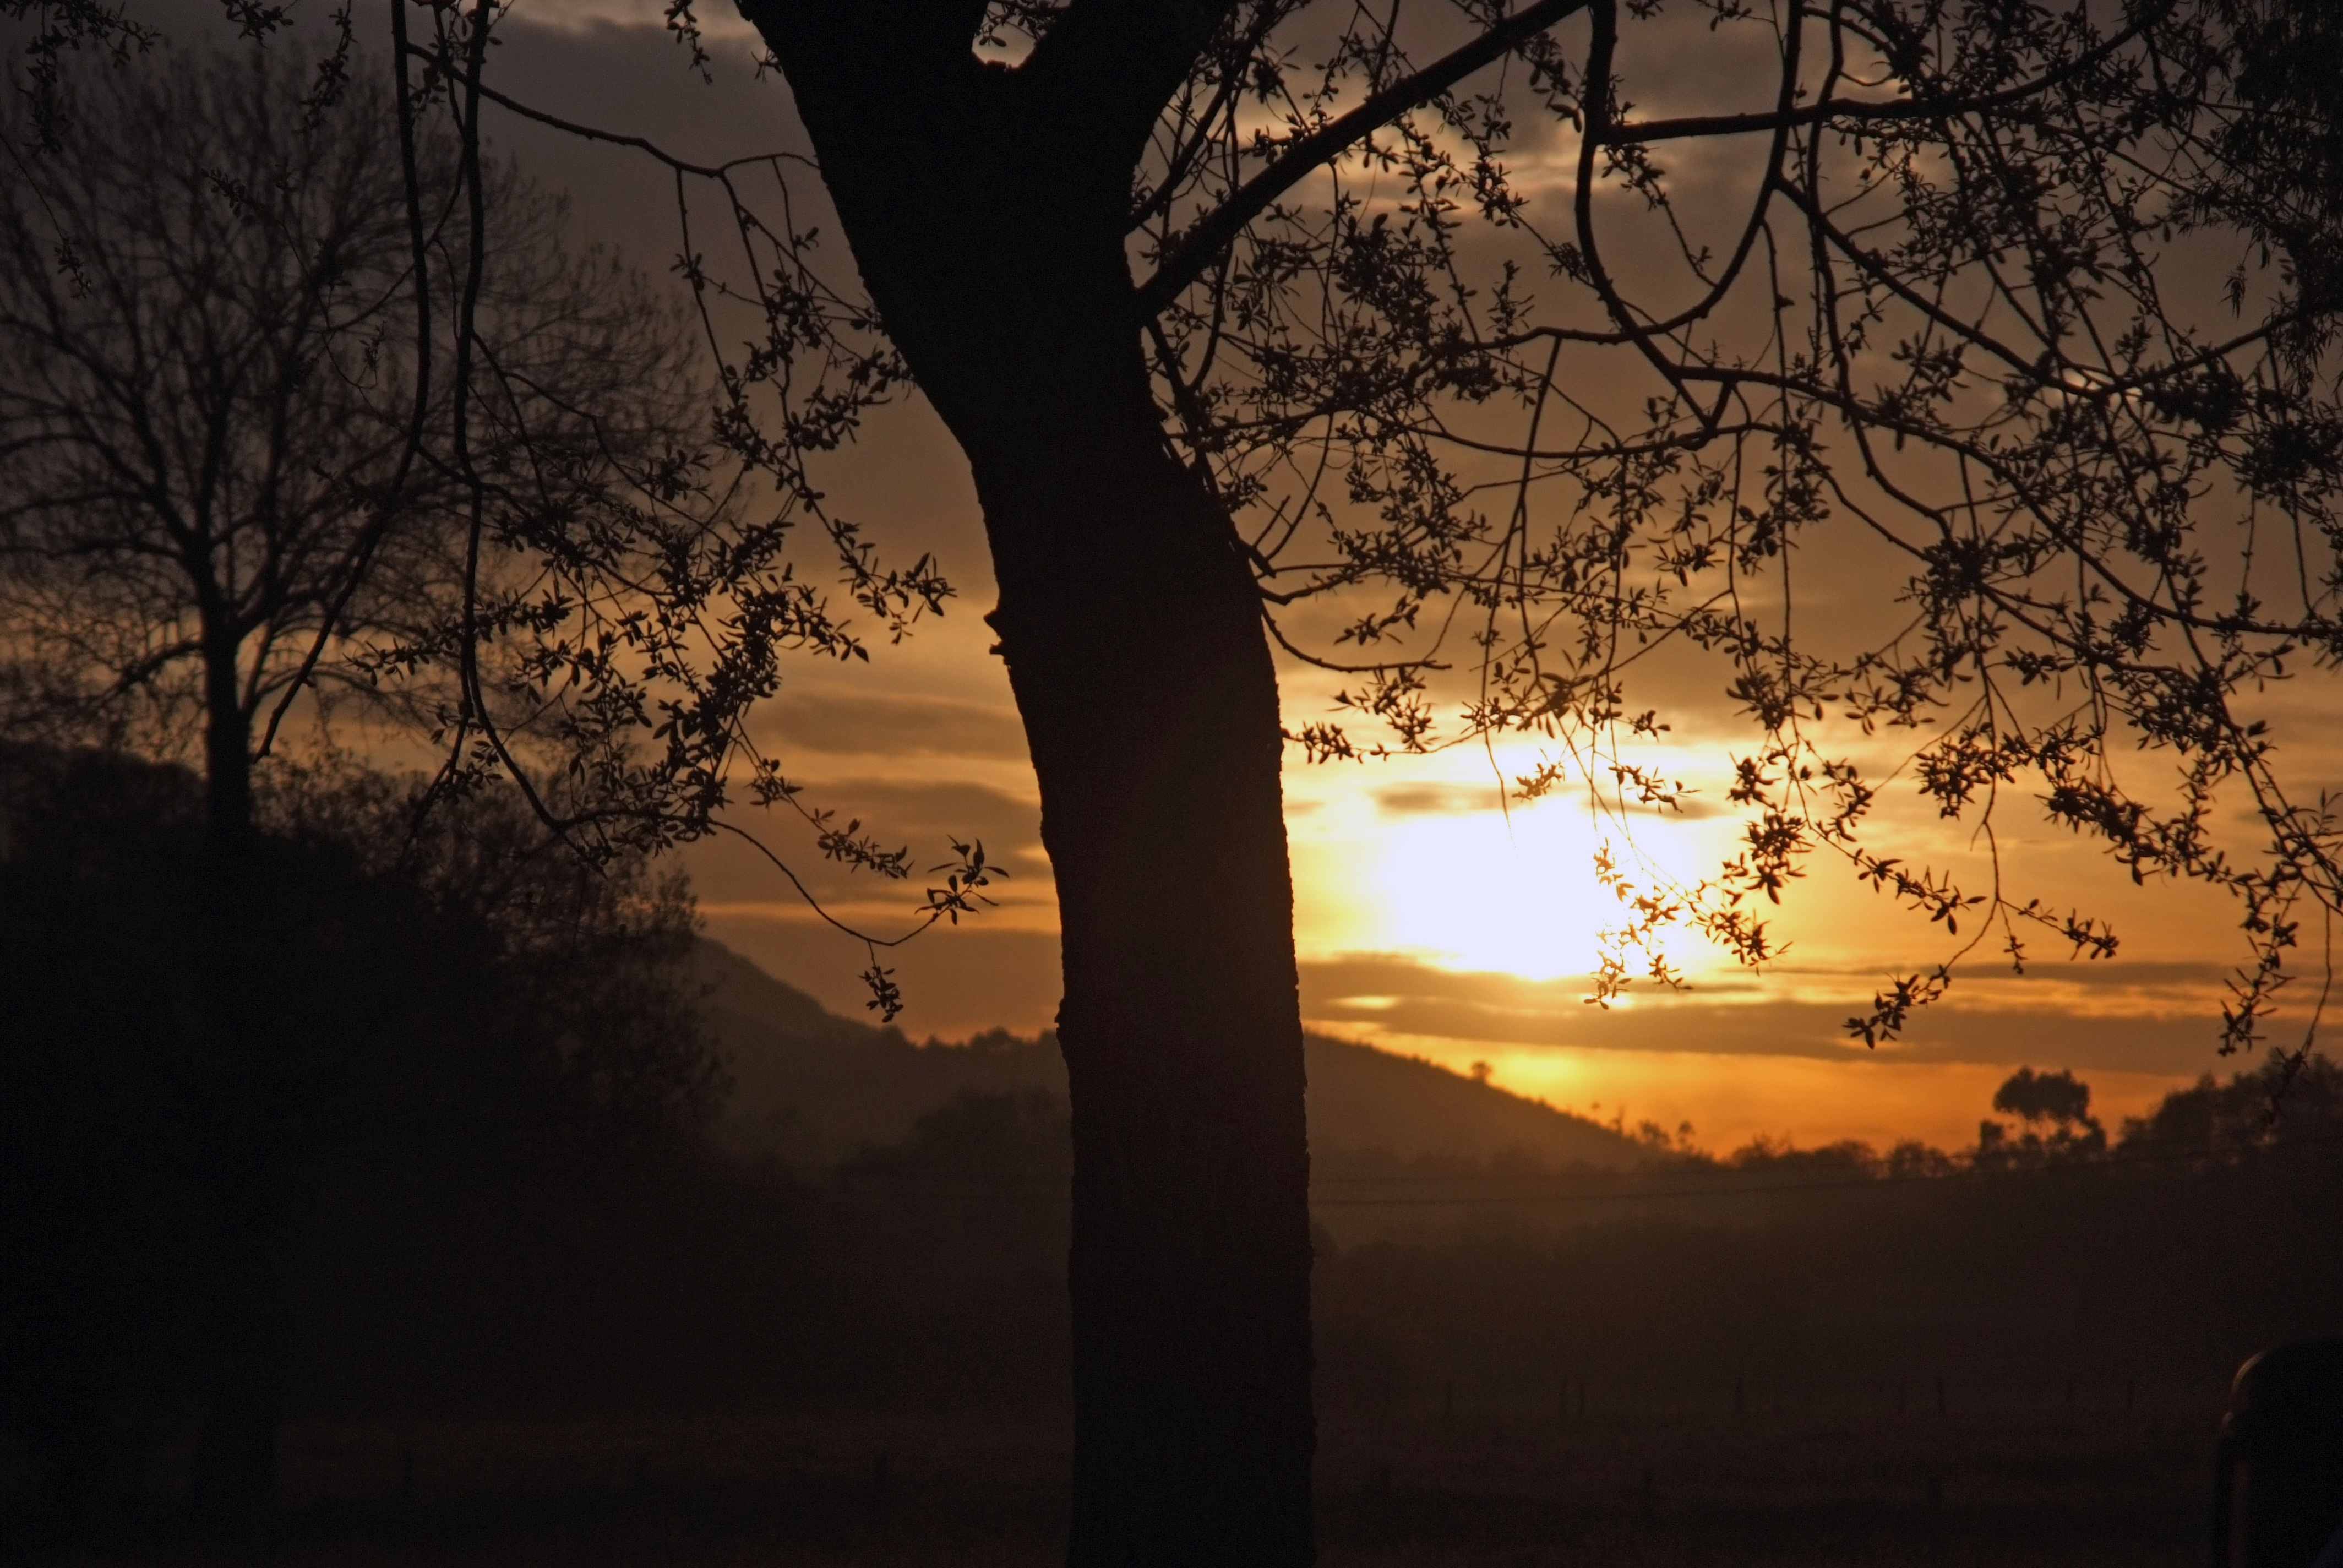
tree, nature, branch, silhouette, light, cloud, plant, sun, sunrise, sunset, field, night, sunlight, morning, flower, dawn, atmosphere, dusk, evening, darkness, atmospheric phenomenon, woody plant